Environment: real
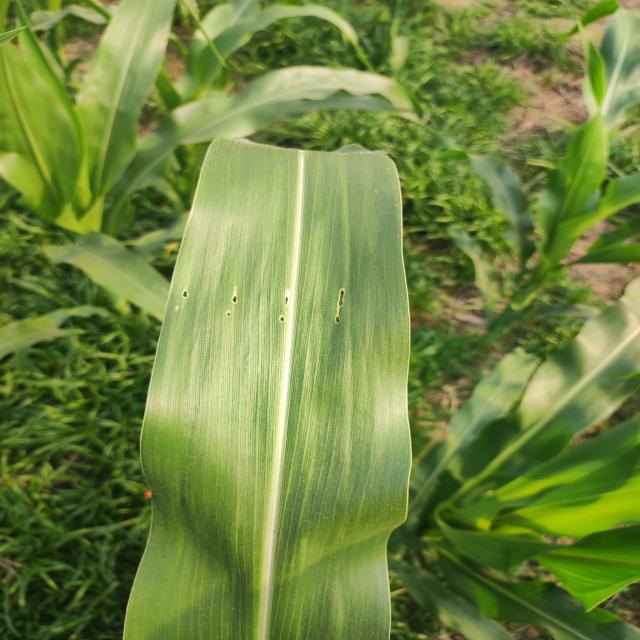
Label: fall_armyworm